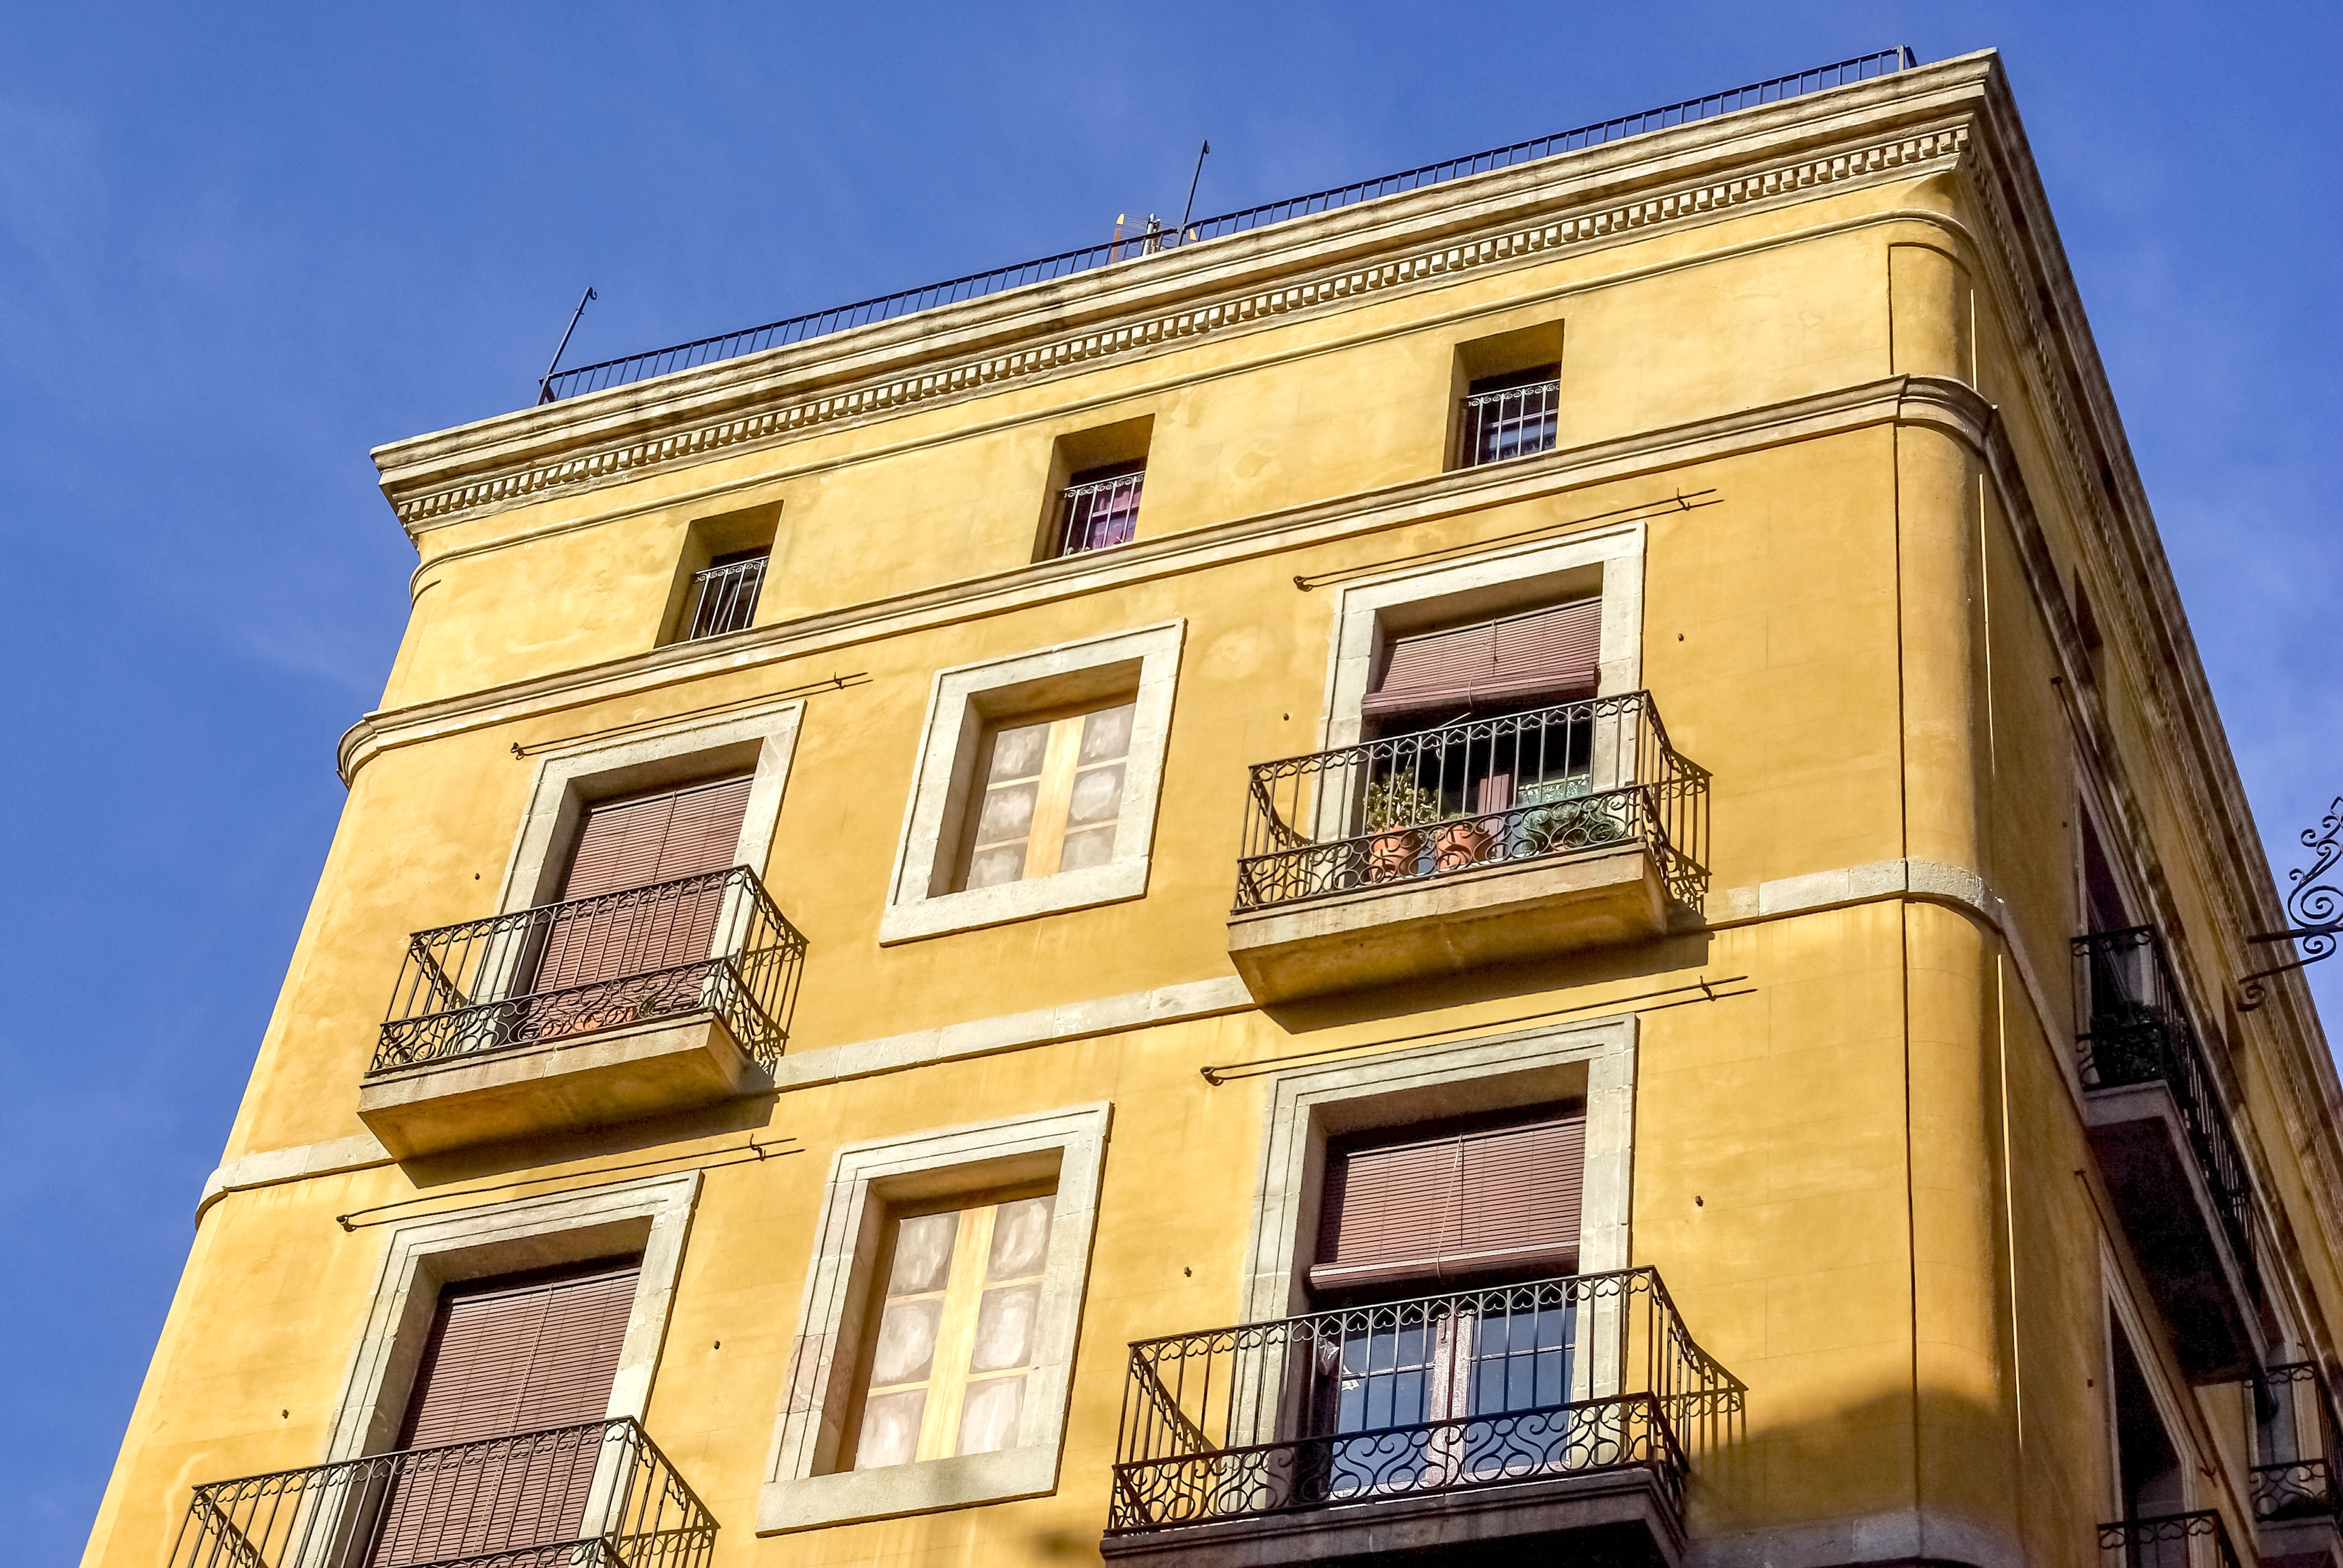
architecture, house, building, downtown, ancient, facade, barcelona, spain, catalunya, neighbourhood